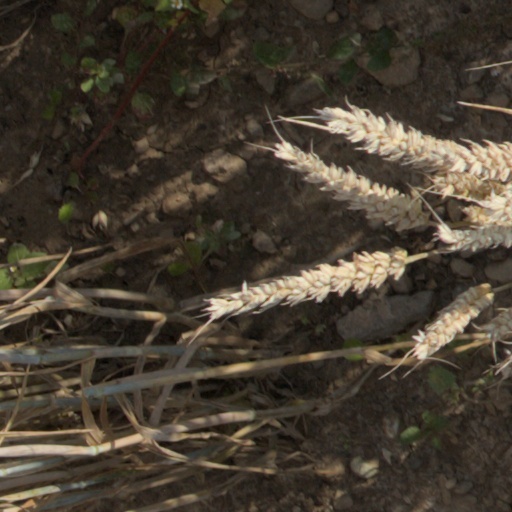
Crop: wheat